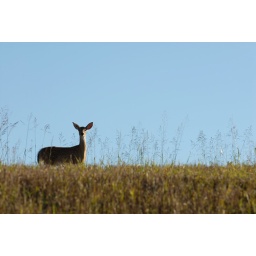
A white-tailed doe against a blue sky and a prairie foreground.